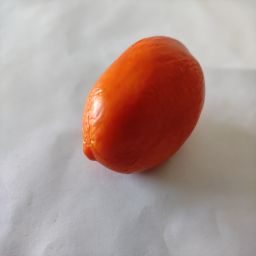
Crop: Tomato
Quality: Old